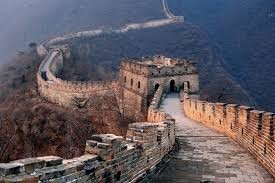
Landmark: Great Wall of China